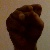
The image shows a hand gesture representing the letter 'S' in Indian Sign Language.